Mixiote
Also known as:
ca - Catalan: Mixiote
es - Spanish: Mixiote
fr - French: Mixiote
ja - Japanese: ミショーテ
nah - Nāhuatl: Mexiotl
pt - Portuguese: Mixiote
tr - Turkish: Mixiote
Category: meat (barbecued meat)
Cuisine: Mexican
Associated cuisines: Mexican
Area: Central Mexico
Countries: Mexico
Region: Central America

This is a traditional pit-barbecued meat dish. The meat is cooked inside a wrapper, traditionally in the outer skin of a specific leaf. It is usually made with mutton or rabbit, but chicken, lamb, and pork are also used. The meat is cubed with the bone and seasoned with chilli peppers, cumin, thyme, marjoram, bay leaves, cloves and garlic.

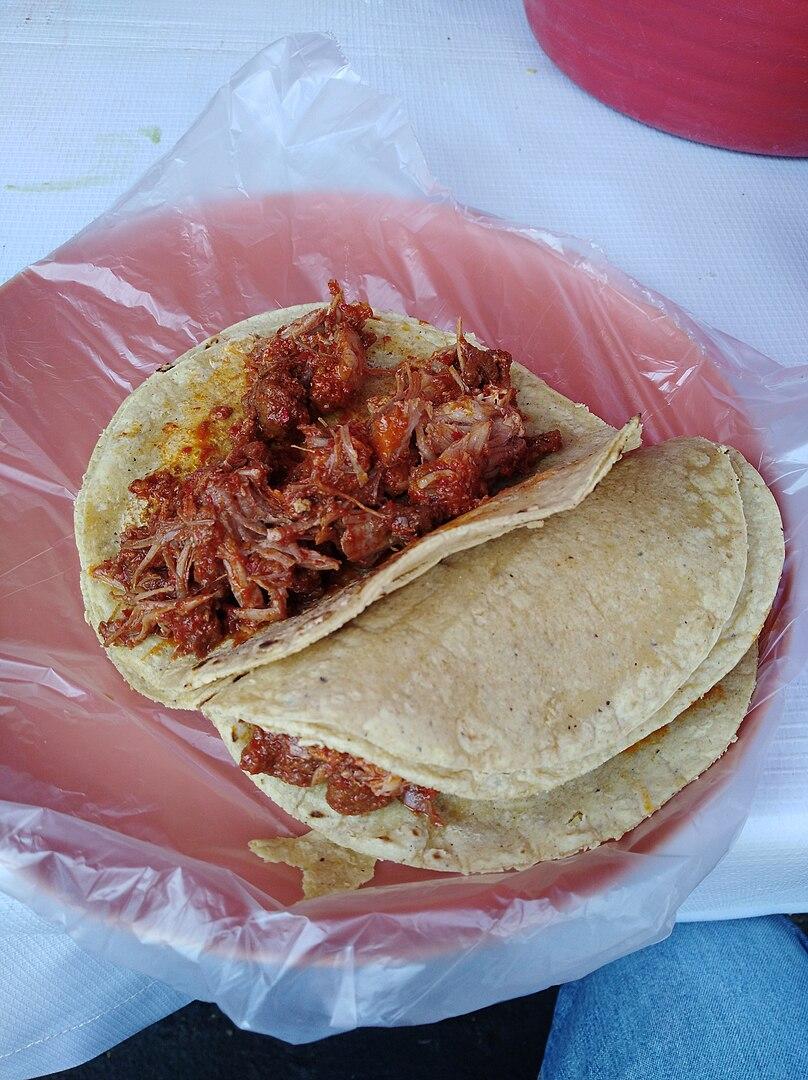
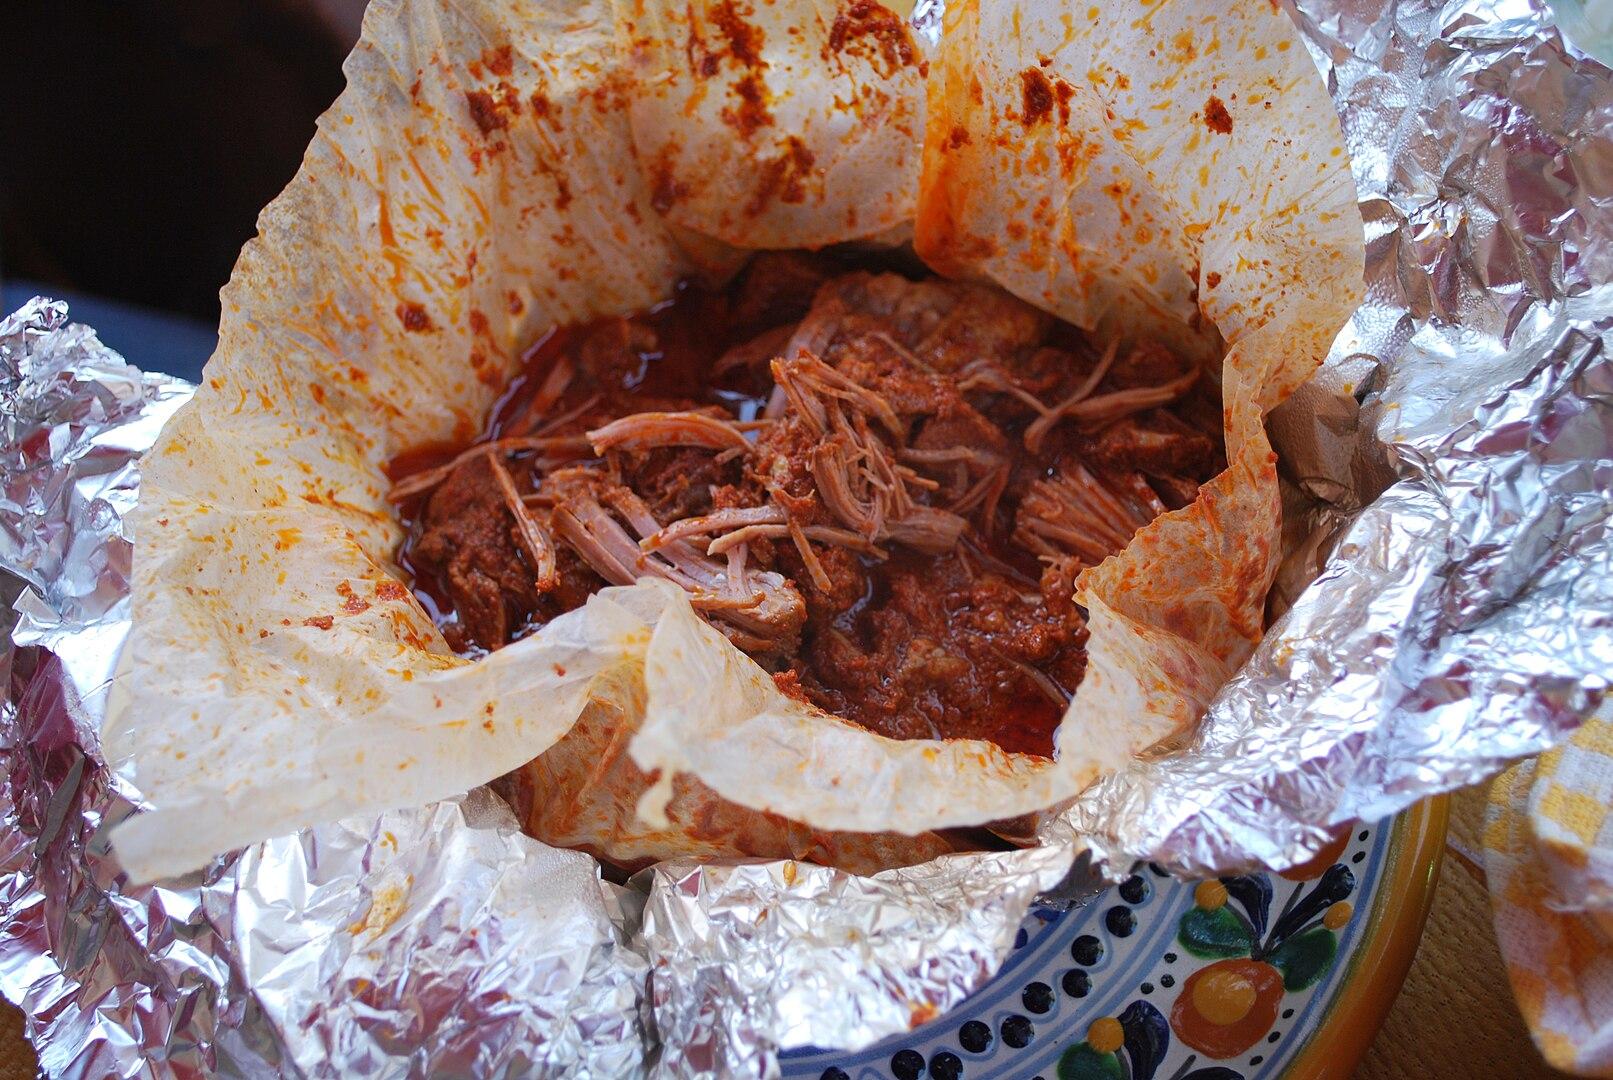
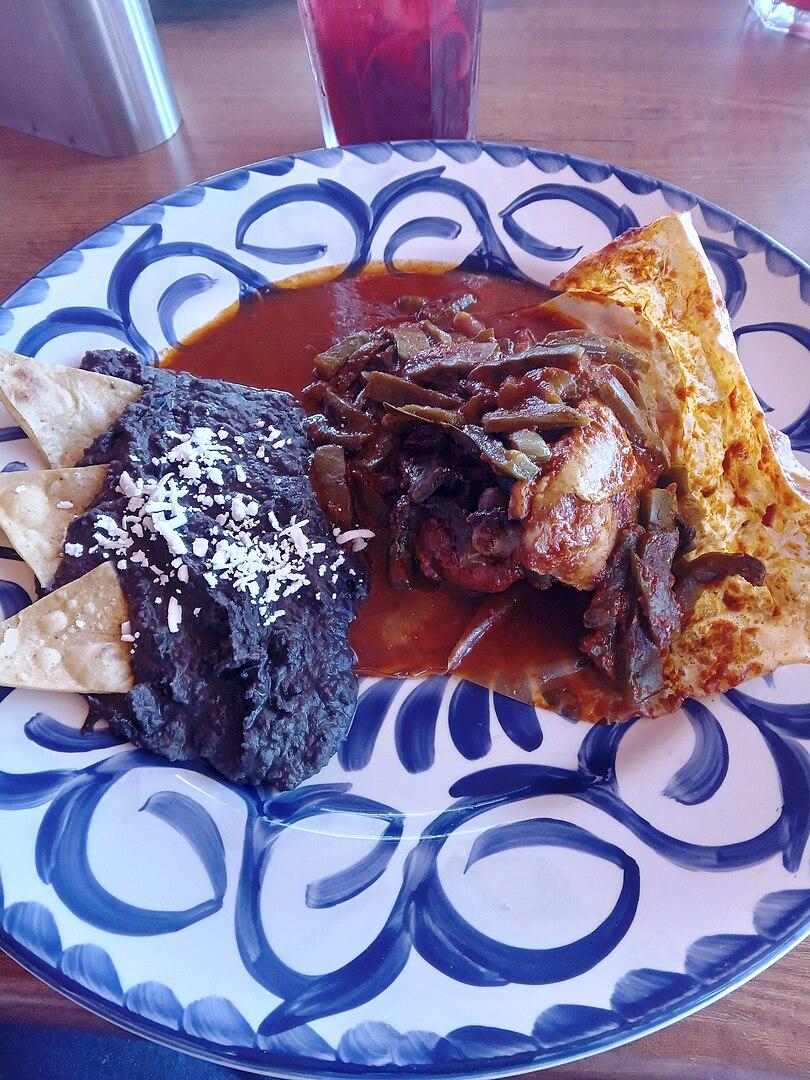